Dresden–Werdau railway

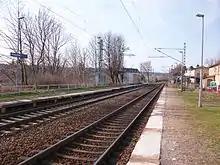
Frankenstein station (2016)

Although the station lies on the municipality of Oberschöna, the station was named after Frankenstein, which lies about 750 metres away now in the municipality of Oederan. In addition to Oberschöna (about one kilometre away), the station also serves Wegefarth. At first Frankenstein was only a halt, but it was reclassified as a station on 1 May 1905. Although initially located on an open field where the Oberschöna–Frankenstein road crossed the line, several businesses were established in the immediate vicinity of the station. Several railway residences were also built near the station. The locality is now named "Bahnhof Frankenstein" after the station.